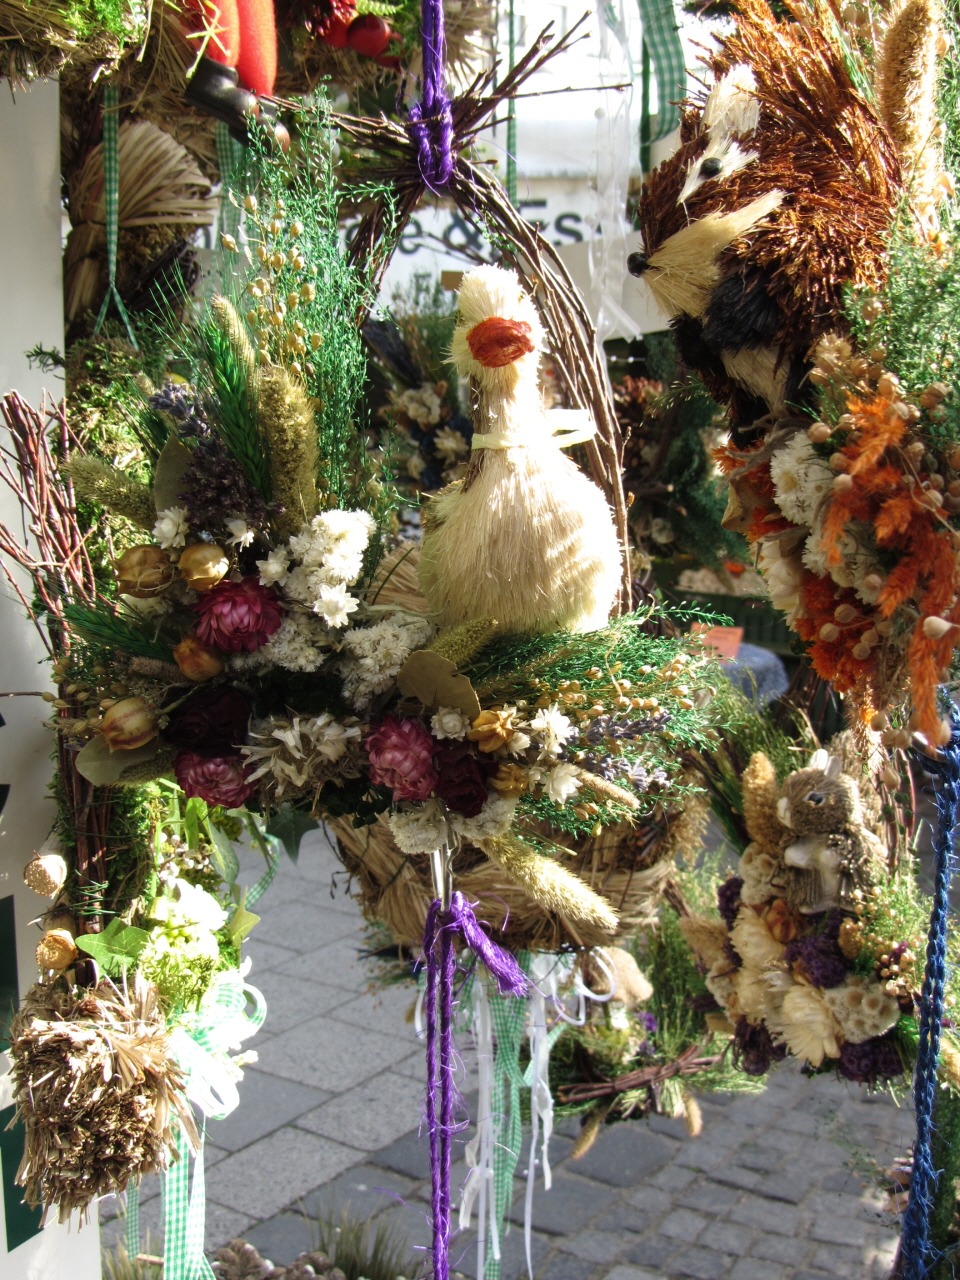
tree, bird, flower, craft, colorful, decor, christmas tree, christmas decoration, floristry, handicraft, munich, viktualienmarkt, straw flowers, floral design, flower arranging, vikt